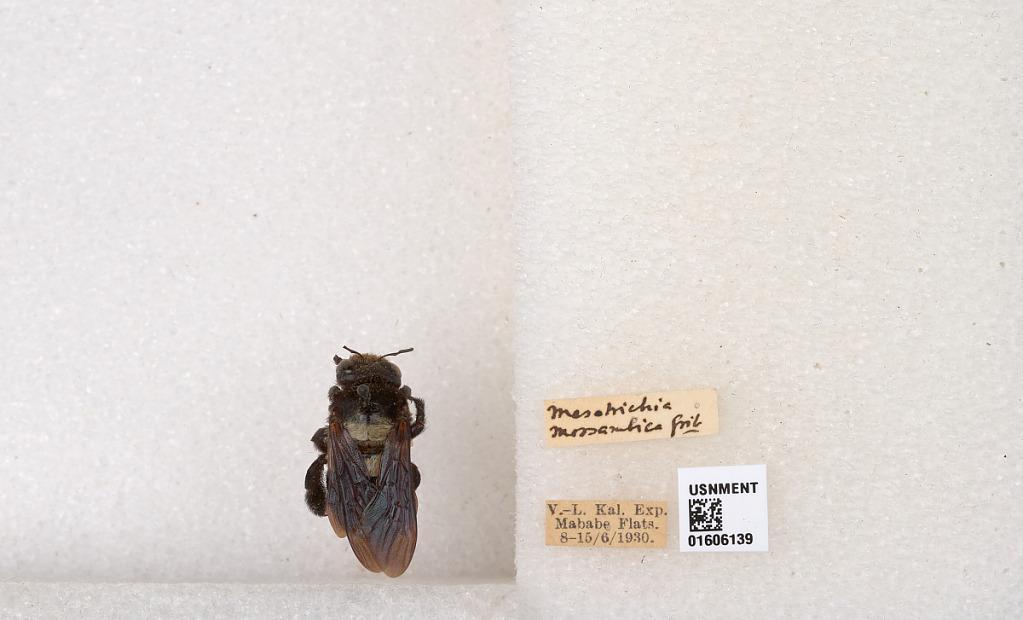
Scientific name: Xylocopa (Koptortosoma) caffra (Linnaeus)
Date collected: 1930-6-8
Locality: Mababe Flats